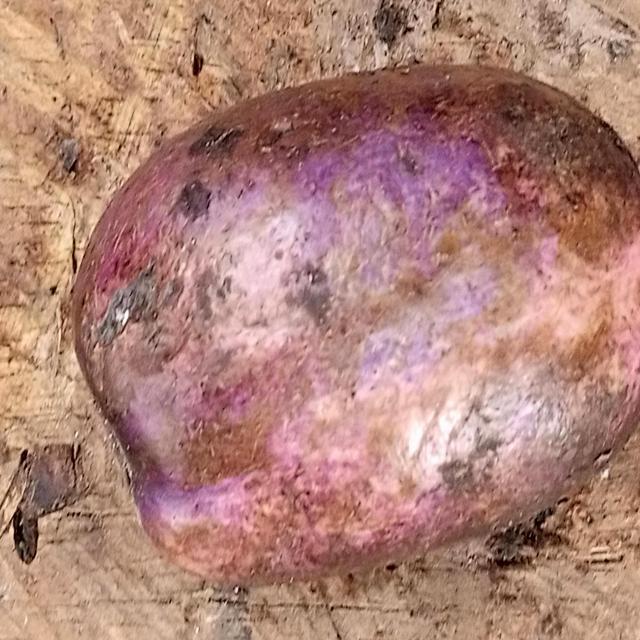
Plum grade: unripe